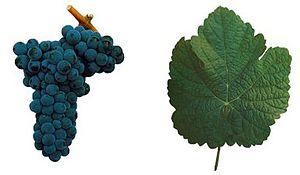
La touriga franca, ou anciennement touriga francesa, est un cépage noir parmi les plus répandus au Portugal. Il fait également partie des cépages les plus couramment utilisés dans la production de vins de Porto.